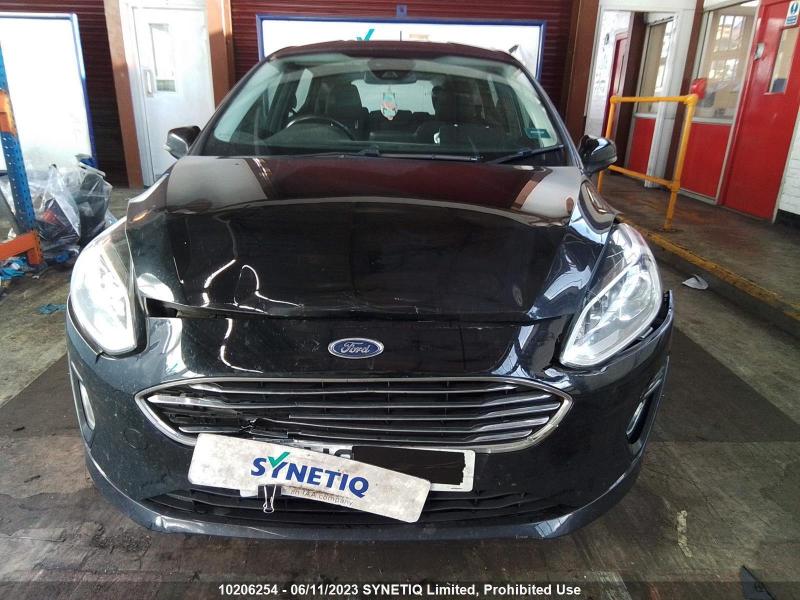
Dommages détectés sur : pare-choc avant, capot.
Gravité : majeur